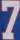
Number: 7